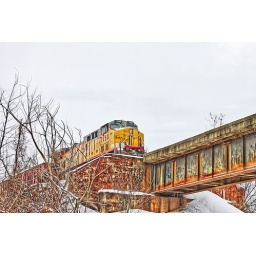
Under train bridge that crosses the Ohio River joining IL. and Kentucky. Taken in Metropolis IL. Jan. 2010.